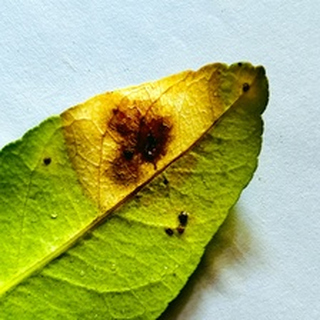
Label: lemon_citrus_canker